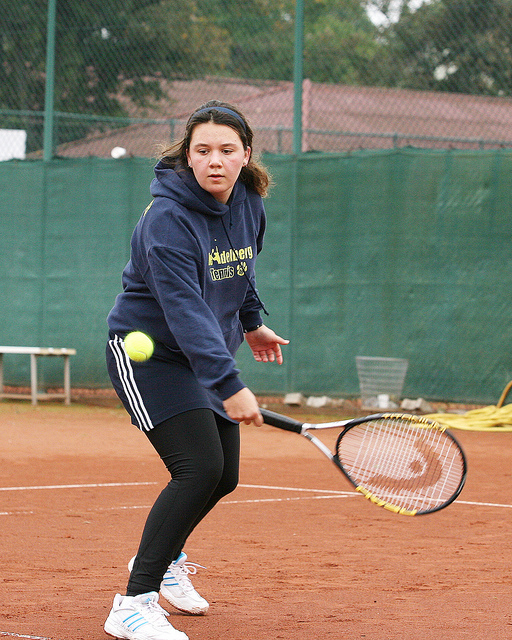
người phụ nữ áo đen đang chơi tennis trên sân